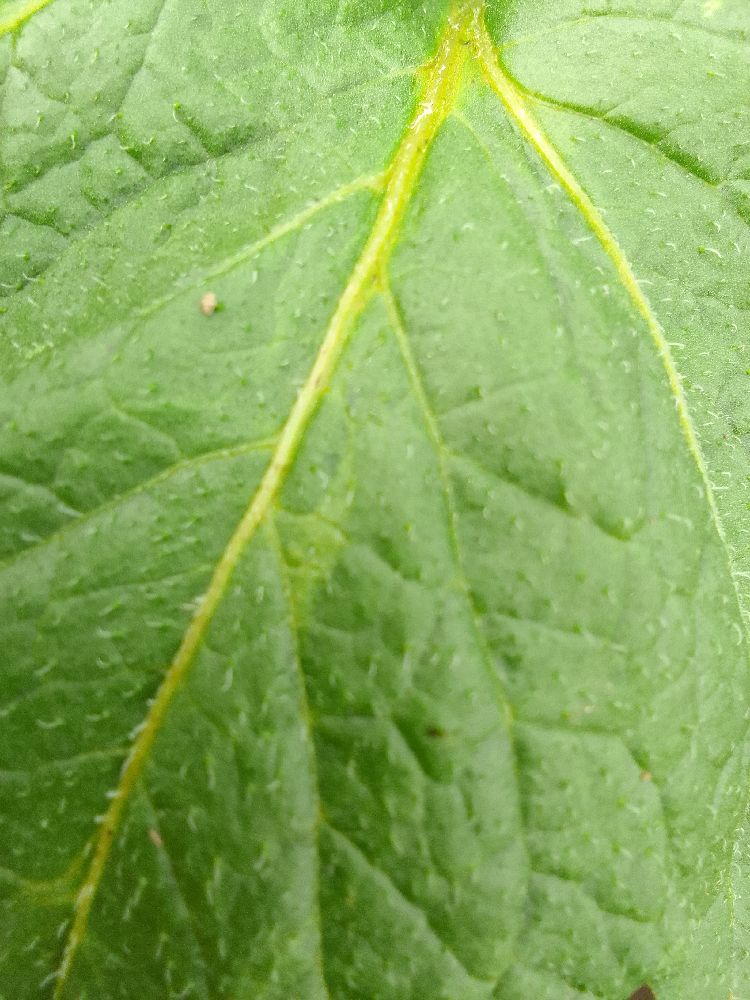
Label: Healthy